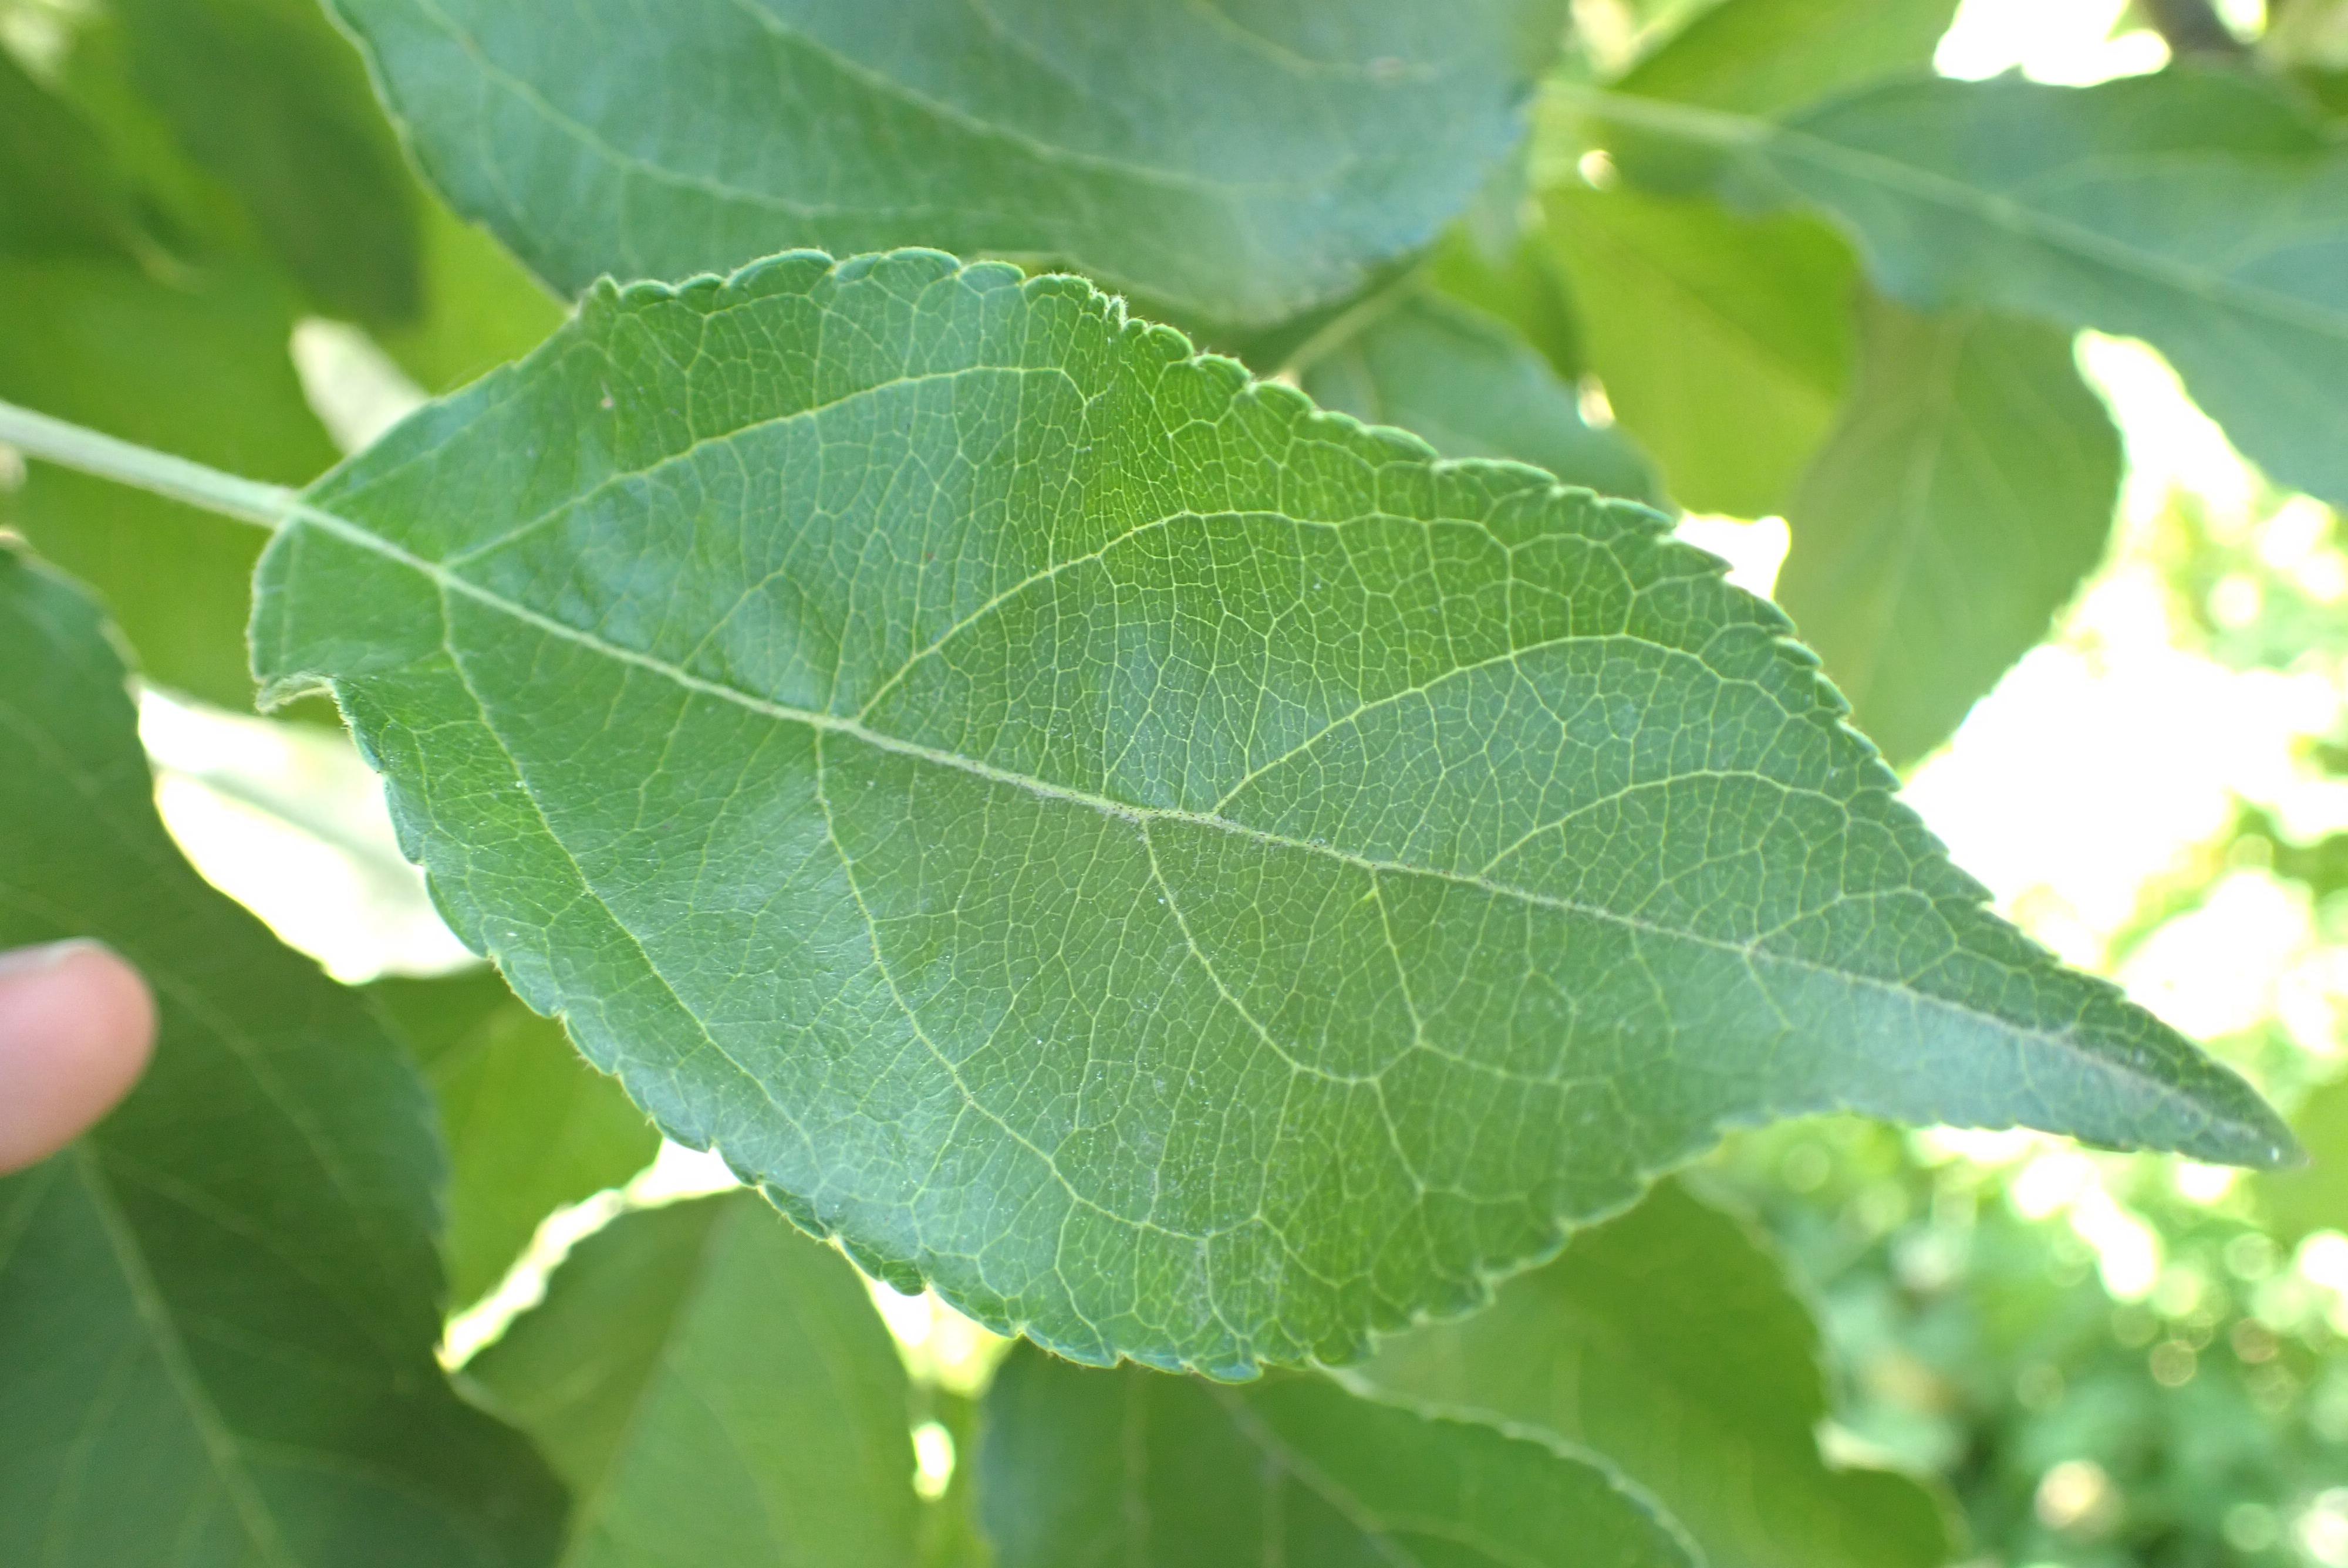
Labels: healthy